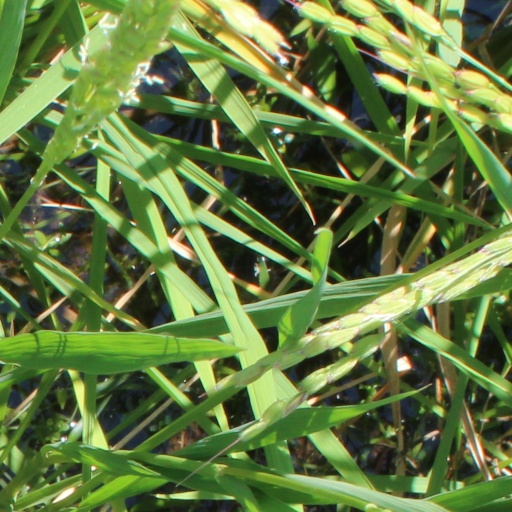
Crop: rice